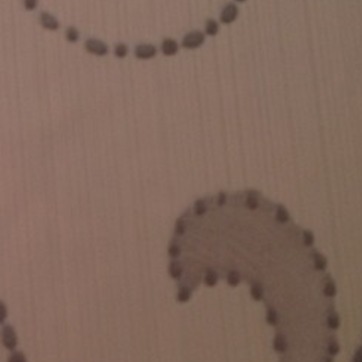
Material: wallpaper